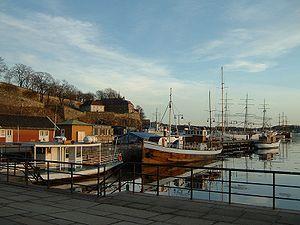
Le port 'Oslo en mars 2003. Photographie personnelle